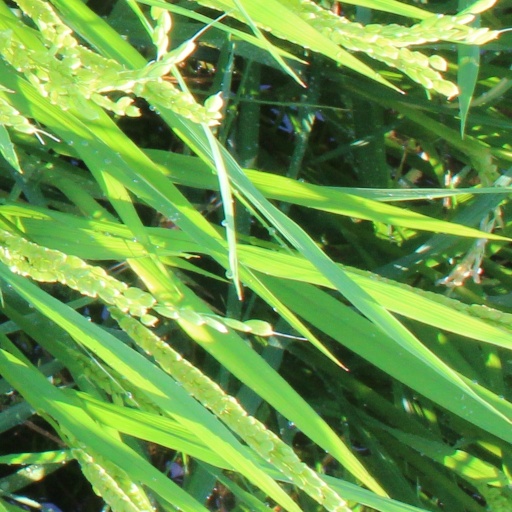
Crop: rice